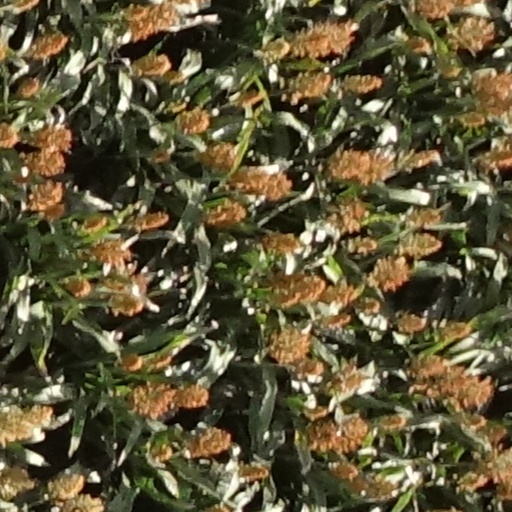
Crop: sorghum